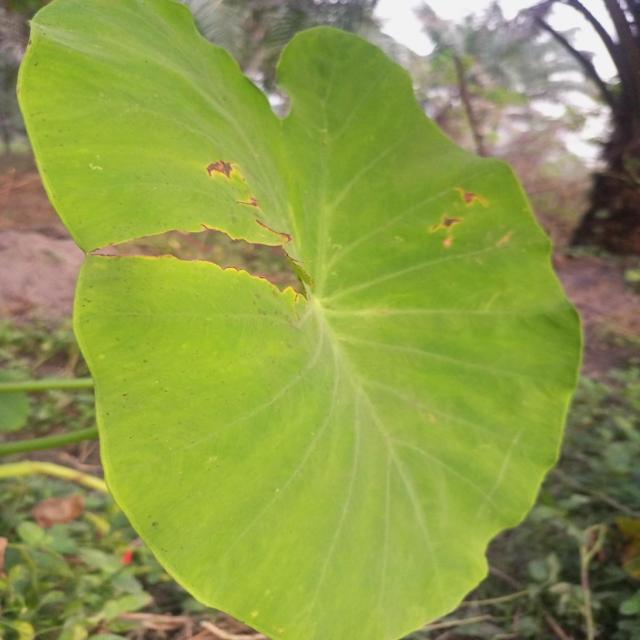
Label: Late_Blight